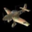
Label: airplane